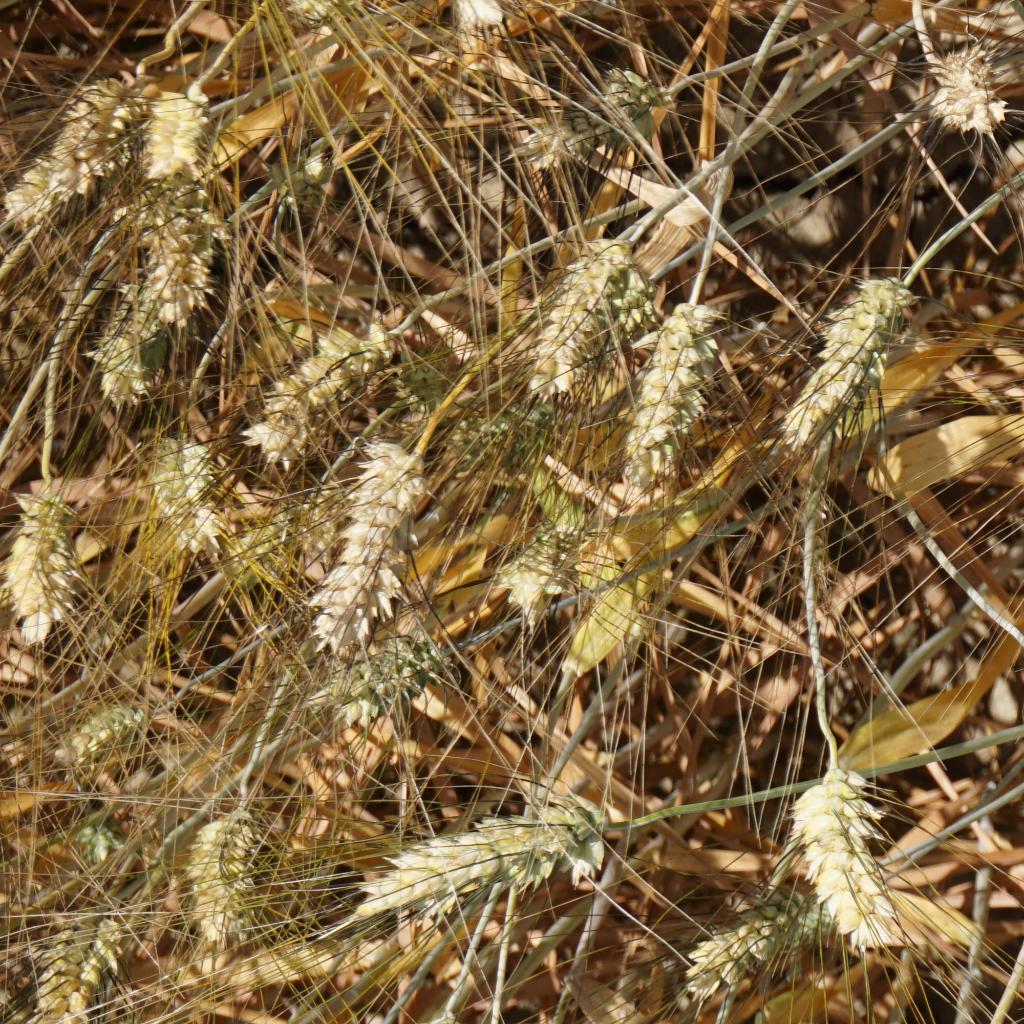
Country: France
Location: Gréoux
Wheat development stage: Filling - Ripening